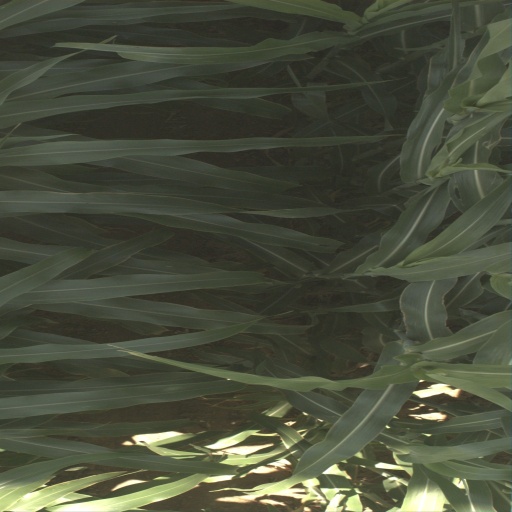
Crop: sorghum